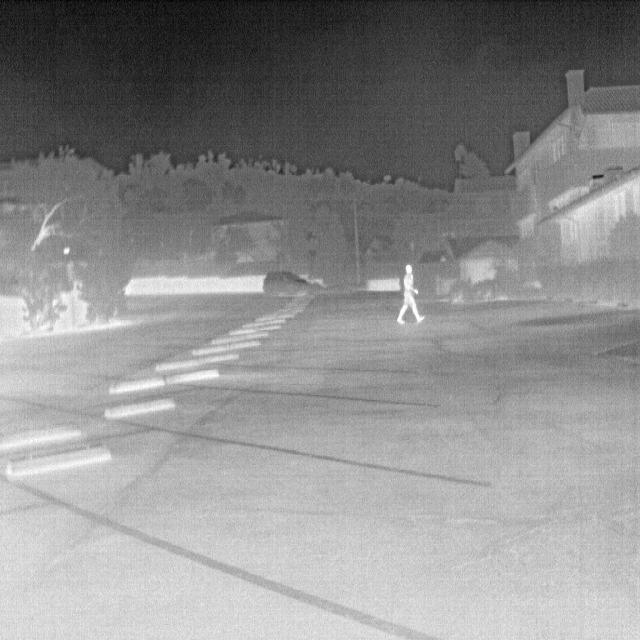
Detected objects:
label: person